The Mary Tyler Moore Show

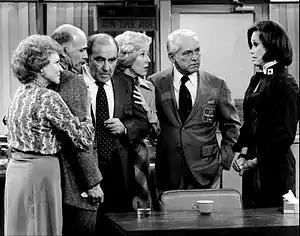
Left to right: Sue Ann Nivens, Murray Slaughter, Lou Grant, Georgette and Ted Baxter, Mary Richards (final episode, 1977)

When Moore was approached about the show, she "was unsure and unwilling to commit, fearing any new role might suffer in comparison with her Laura Petrie character in "The Dick Van Dyke Show," which also aired on CBS, and was already cemented as one of the most popular parts in TV history". Moore's character was initially intended to be a divorcée, but divorce was still controversial at the time. In addition, CBS was afraid viewers might think that Mary had divorced Rob Petrie, Laura's husband on "The Dick Van Dyke Show," so the premise was changed to that of a single woman with a recently broken engagement. Notably, Van Dyke never guest-starred in any episode, although his brother Jerry Van Dyke guest-starred in a couple of episodes during the third and fourth seasons. (Jerry had also appeared on "The Dick Van Dyke Show."4 episodes)